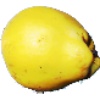
Label: Quince 1